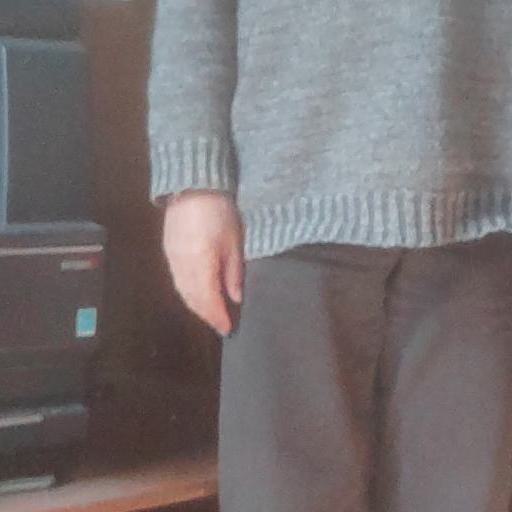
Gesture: no_gesture